The Beyond (1981 film)

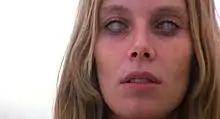
The white contact lenses worn by several of the actors (Cinzia Monreale pictured) completely blocked their vision.

The white contact lenses worn by several actors in the film were made of glass and hand-painted with multiple shades of white enamel. They were described by both MacColl and Warbeck as being very uncomfortable; MacColl recalled that after completing the film's finale sequence, both she and Warbeck had difficulty removing them from their eyes. The lenses also obscured the wearer's vision, rendering them completely or nearly-completely blind. Monreale expressed that wearing the lenses was extremely difficult for her; all of her scenes except one required her to wear them, and she had to rely on the film's makeup artist, Maurizio Trani, for assistance navigating the sets. To minimize discomfort, Trani would regularly remove the lenses from the actors' eyes and disinfect them between takes.